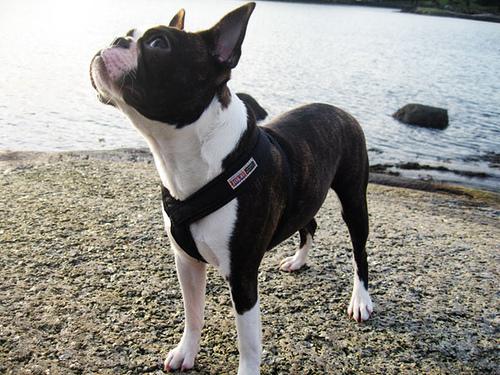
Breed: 230-n000084-Boston_bull